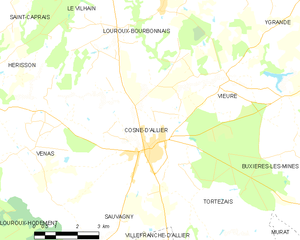
Carte des communes françaises: Cosne-d'Allier